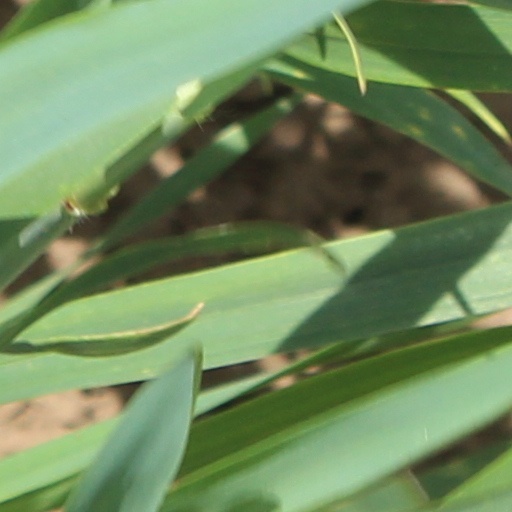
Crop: wheat